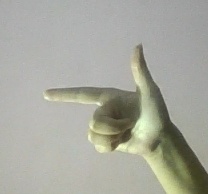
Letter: yaa